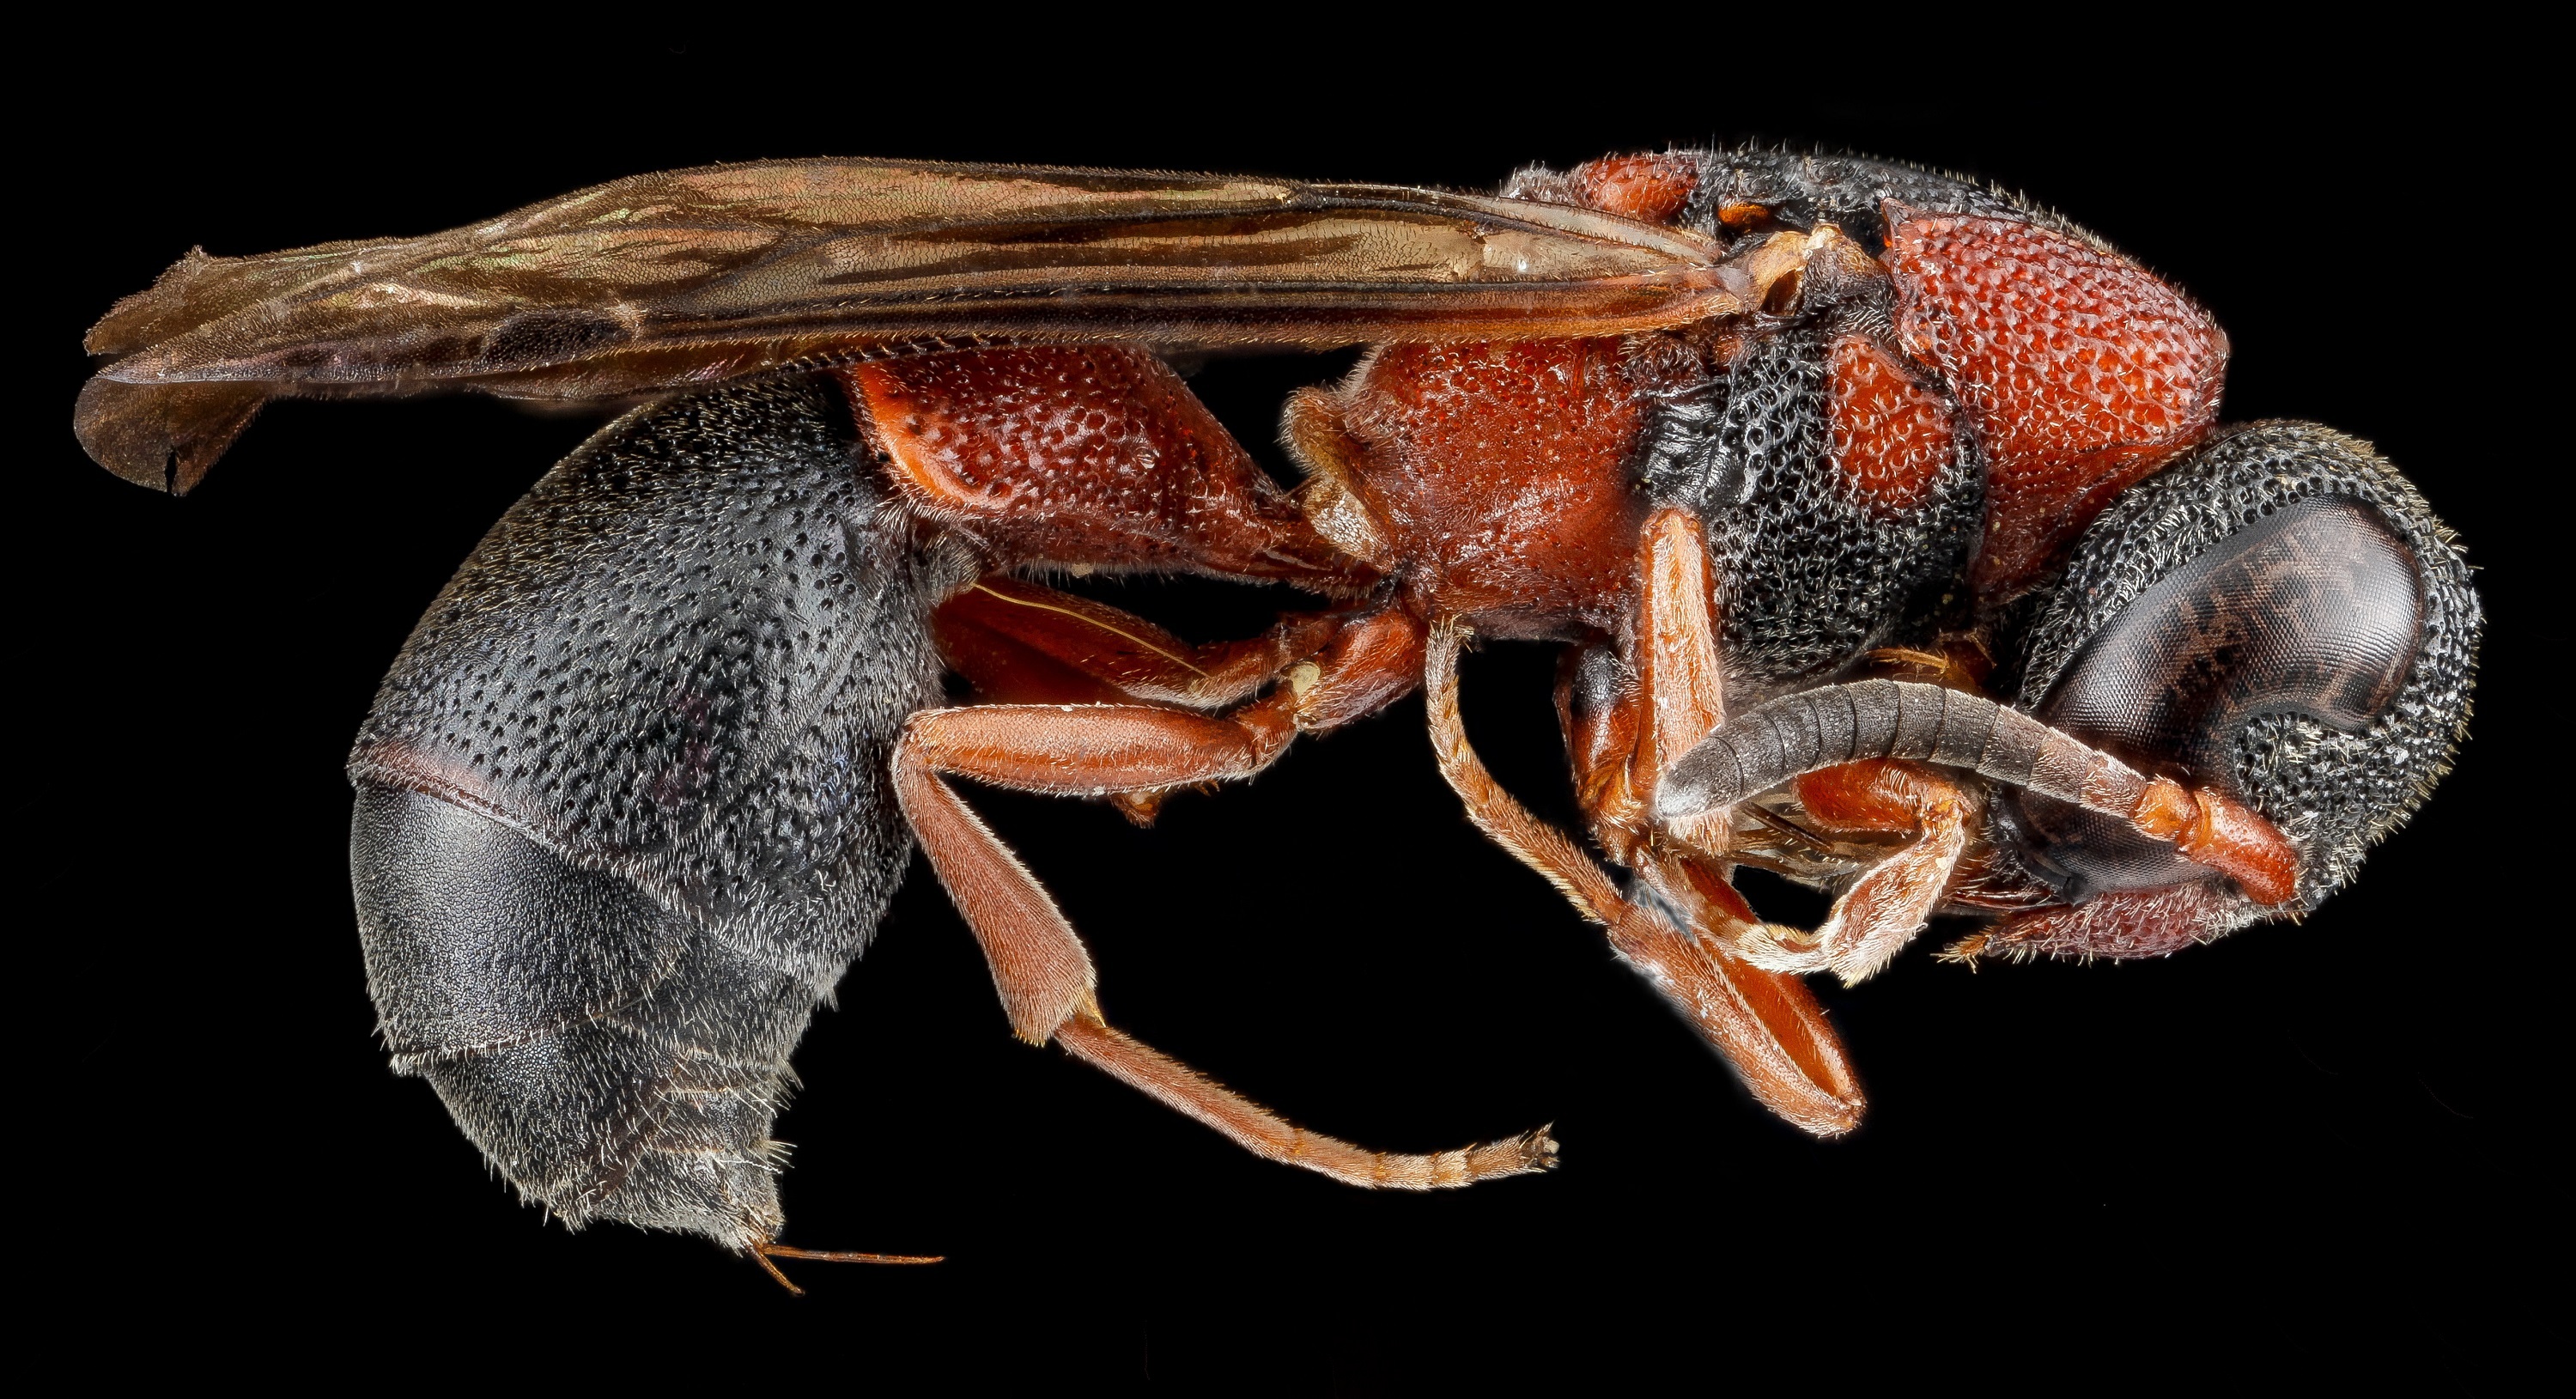
nature, profile, wildlife, portrait, insect, macro, bug, fauna, invertebrate, close up, legs, wings, eye, head, hornet, wasp, pest, slender, mounted, macro photography, arthropod, stinger, potter wasp, leptochilus acolhuus, membrane winged insect, true bugs, scarabs